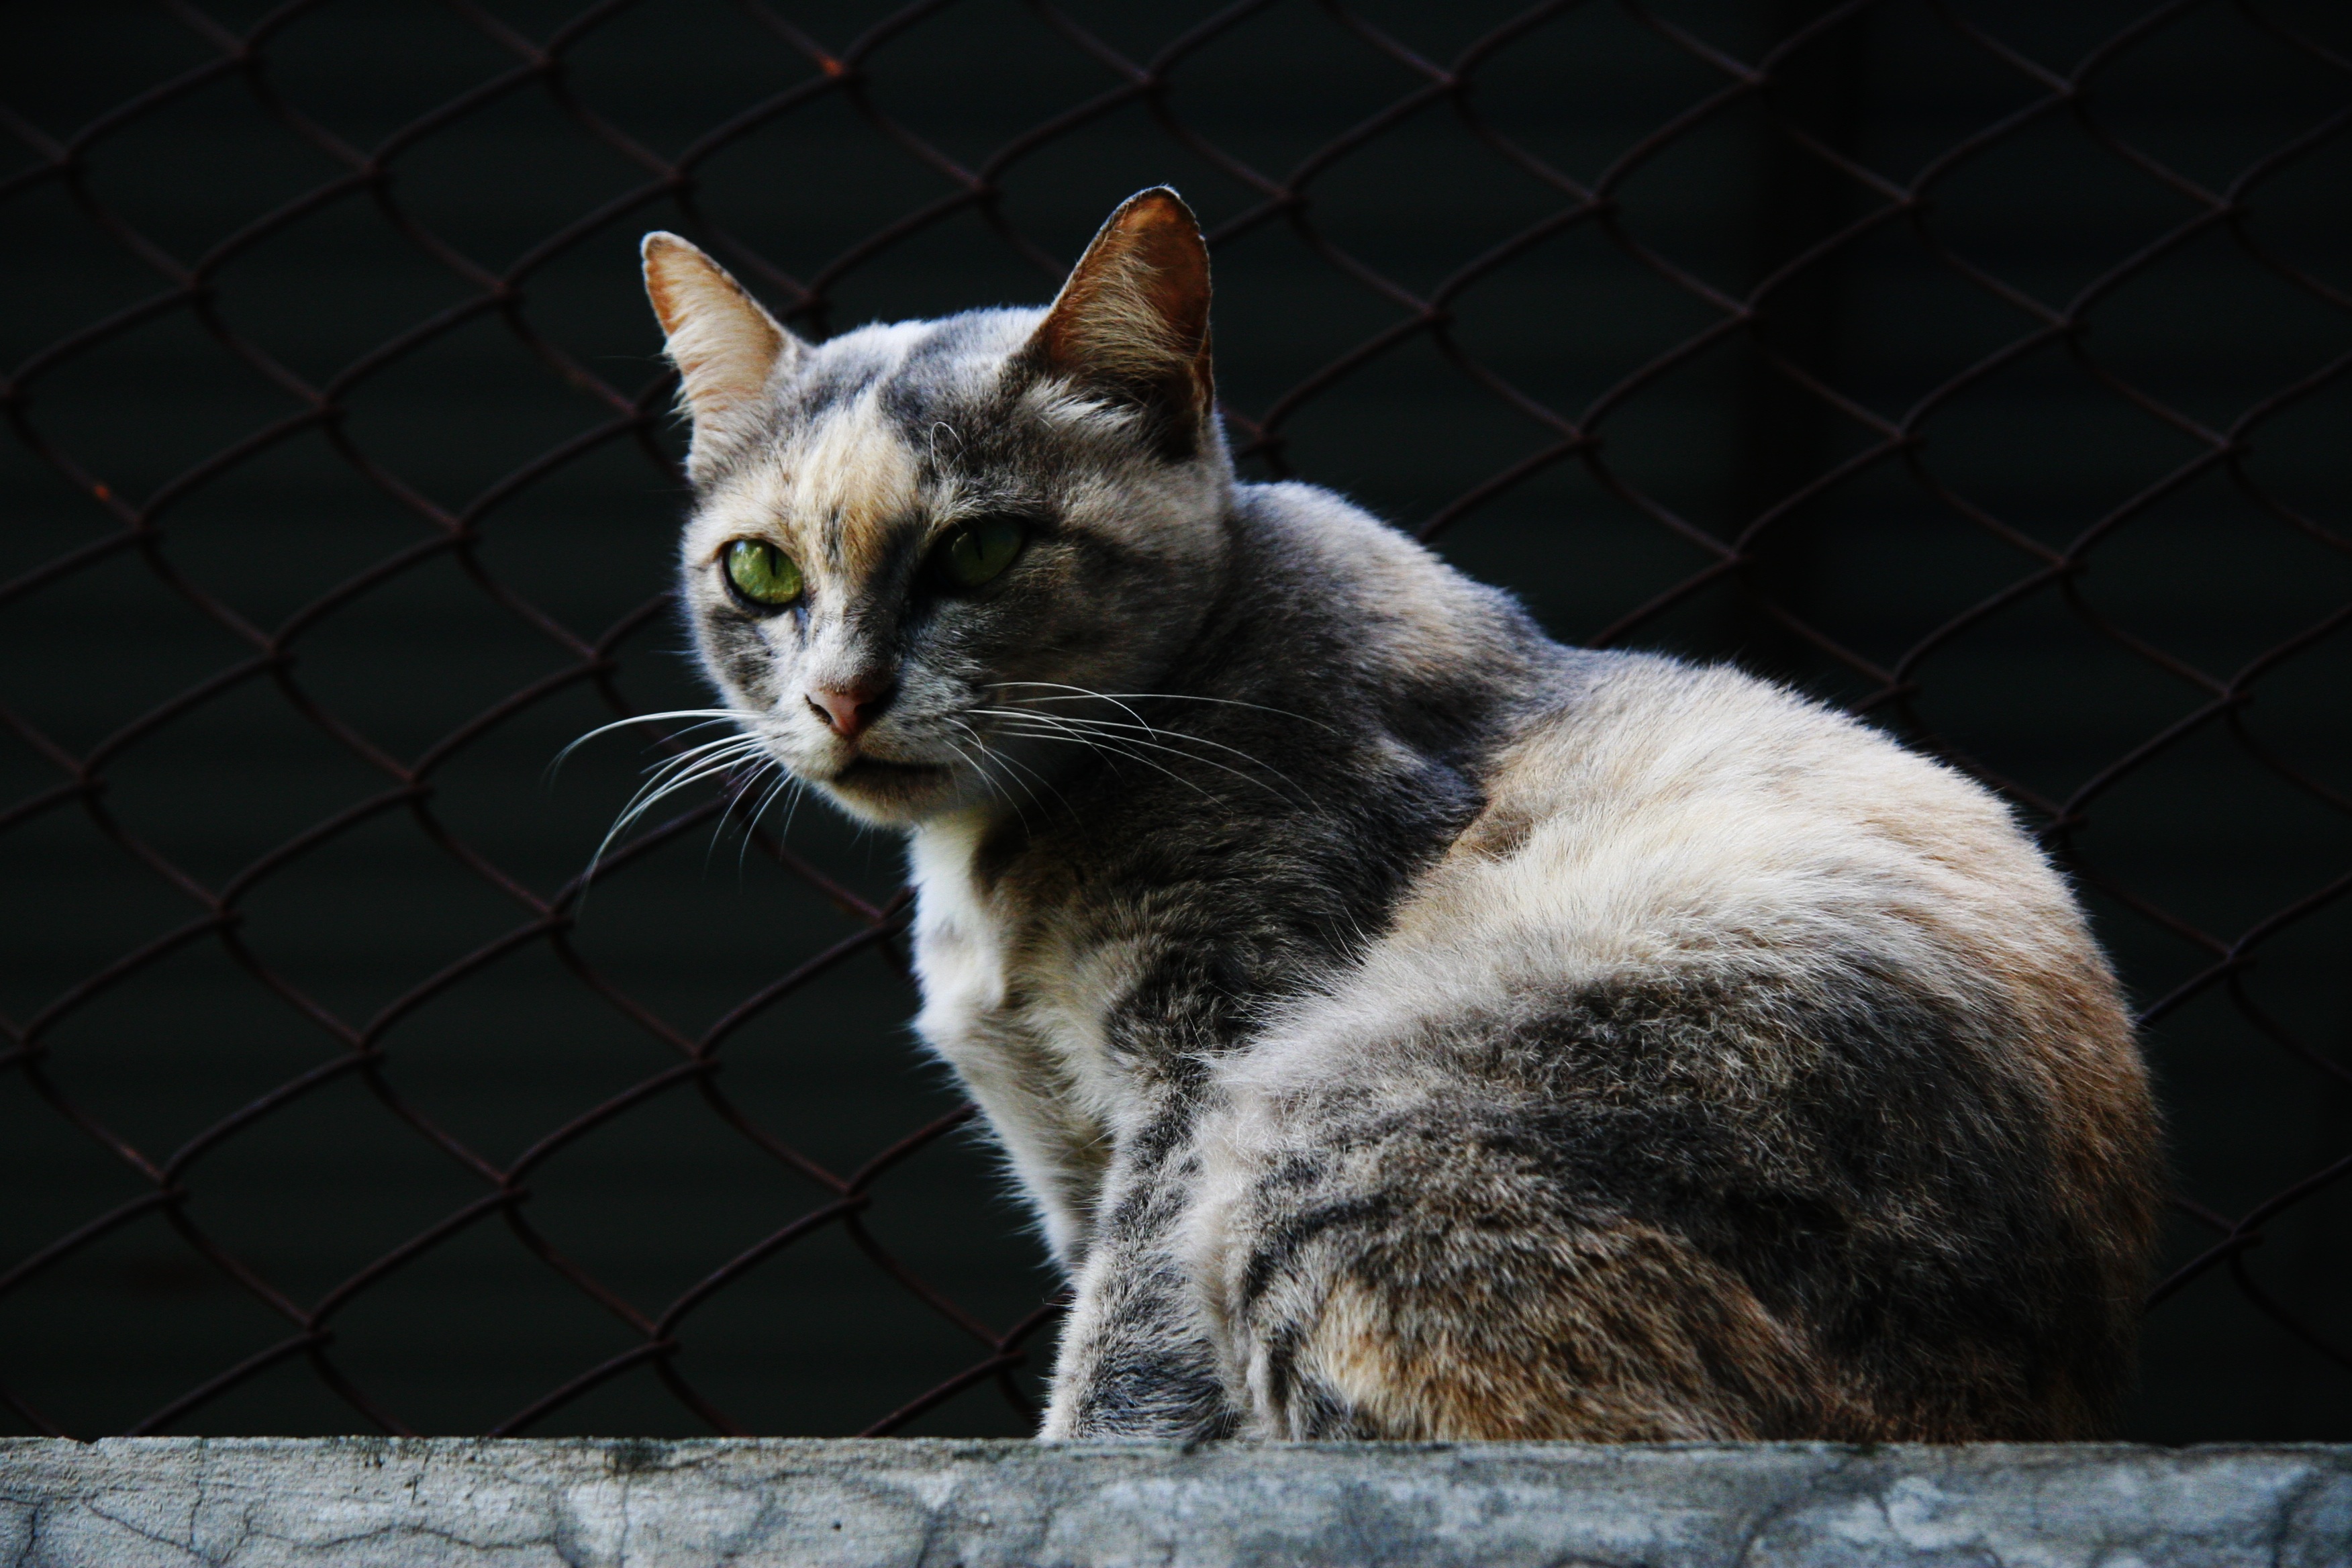
nature, animal, pet, portrait, kitten, cat, mammal, fauna, yawn, outdoors, whiskers, vertebrate, domestic cat, european shorthair, small to medium sized cats, cat like mammal, domestic short haired cat